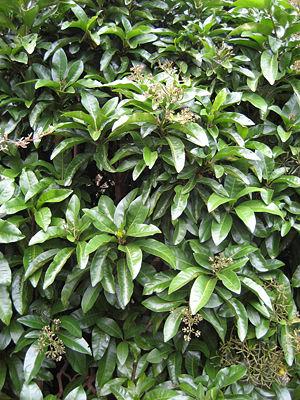
Pisonia brunoniana est une espèce du genre Pisonia, famille des Nyctaginaceae.
Pisonia est un genre de plantes de la famille des Nyctaginaceae.